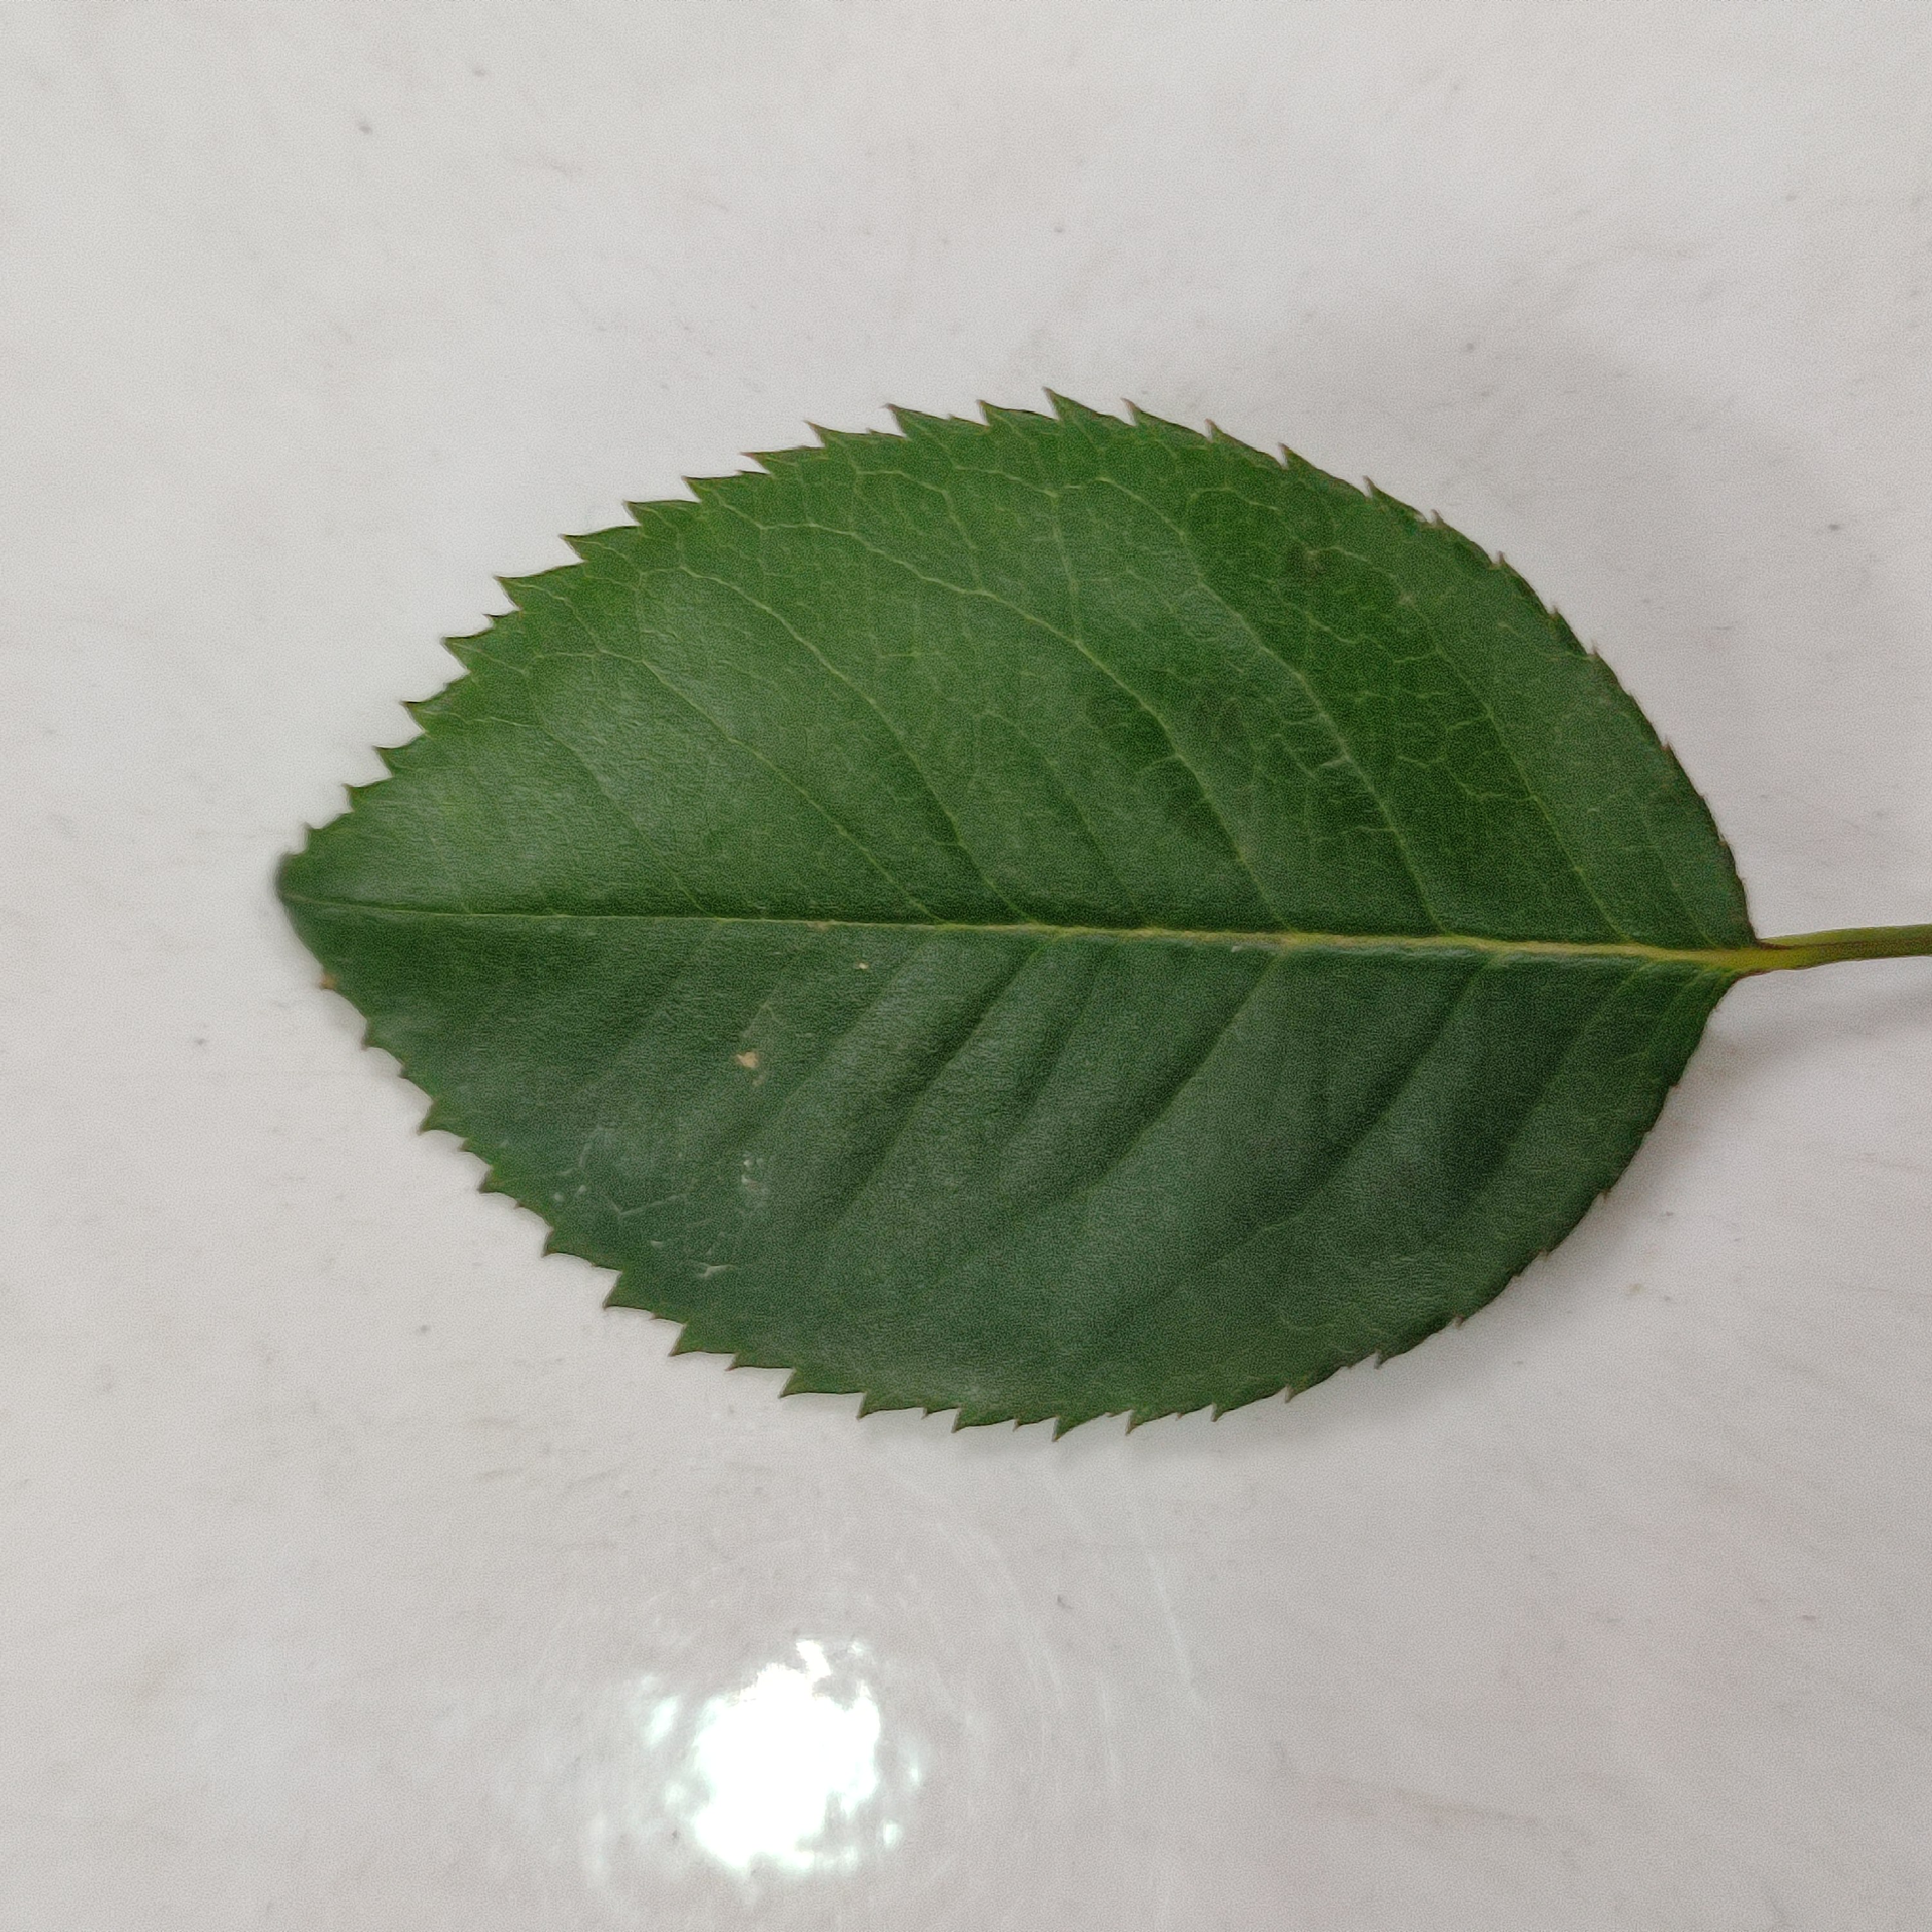
Label: Healthy Leaf